Ragi mudde

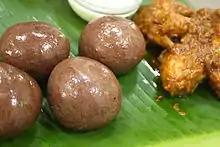

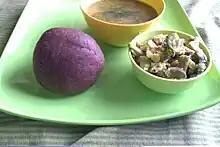
(country chicken chowder) is the traditional South Karnataka meal among farming households.

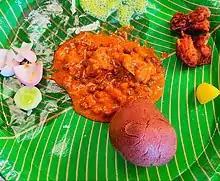
Typical Mandya style of ,

Ragi mudde, ragi sangati or kali, colloquially simply referred to as either or which means 'lump' or 'dough', is a finger millet swallow dish of India in the state of Karnataka and Andhra Pradesh (Rayalaseema region). In Tamil Nadu, especially in western Tamil Nadu, it is also called "ragi kali". is the main food in Mysuru, Mandya, Ramanagara, Chamarajanagar, Hassan, Tumakuru, Bengaluru Rural districts in Karnataka and Rayalaseema Region in Andhra Pradesh. A similar variation known as dhindo is also eaten in Northeast India, Nepal and Bhutan. In Uttarakhand and Himachal Pradesh in northern India, a similar variation is known as "baadi" and "baari" respectively.